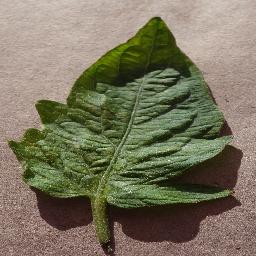
Label: Tomato___Spider_mites Two-spotted_spider_mite